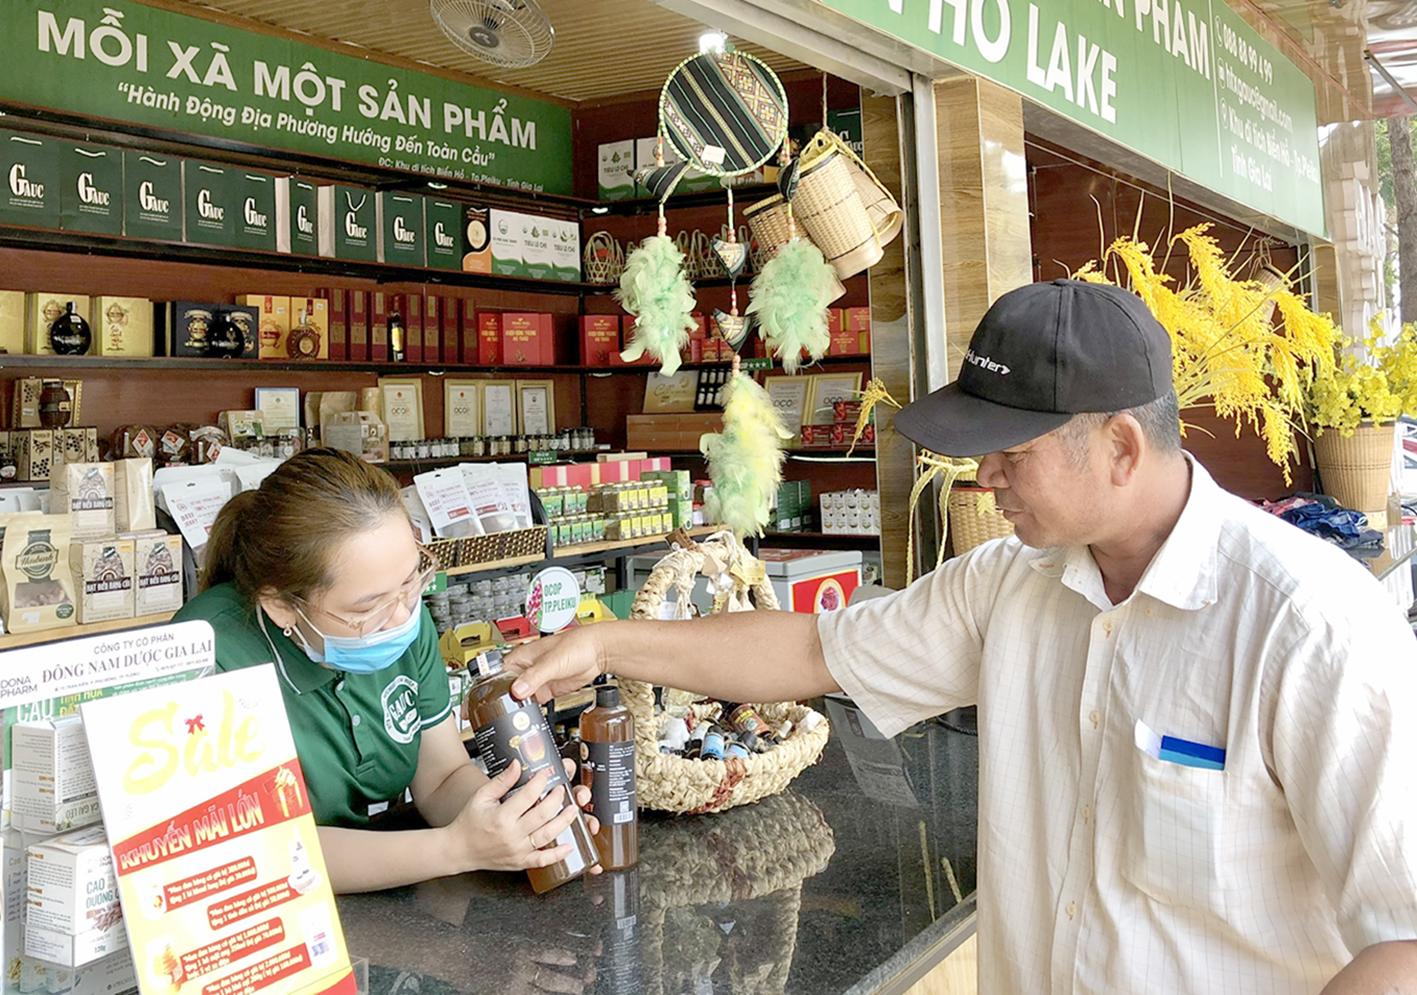
có một người đàn ông đang nhìn vào một cái chai trên tay cô gái